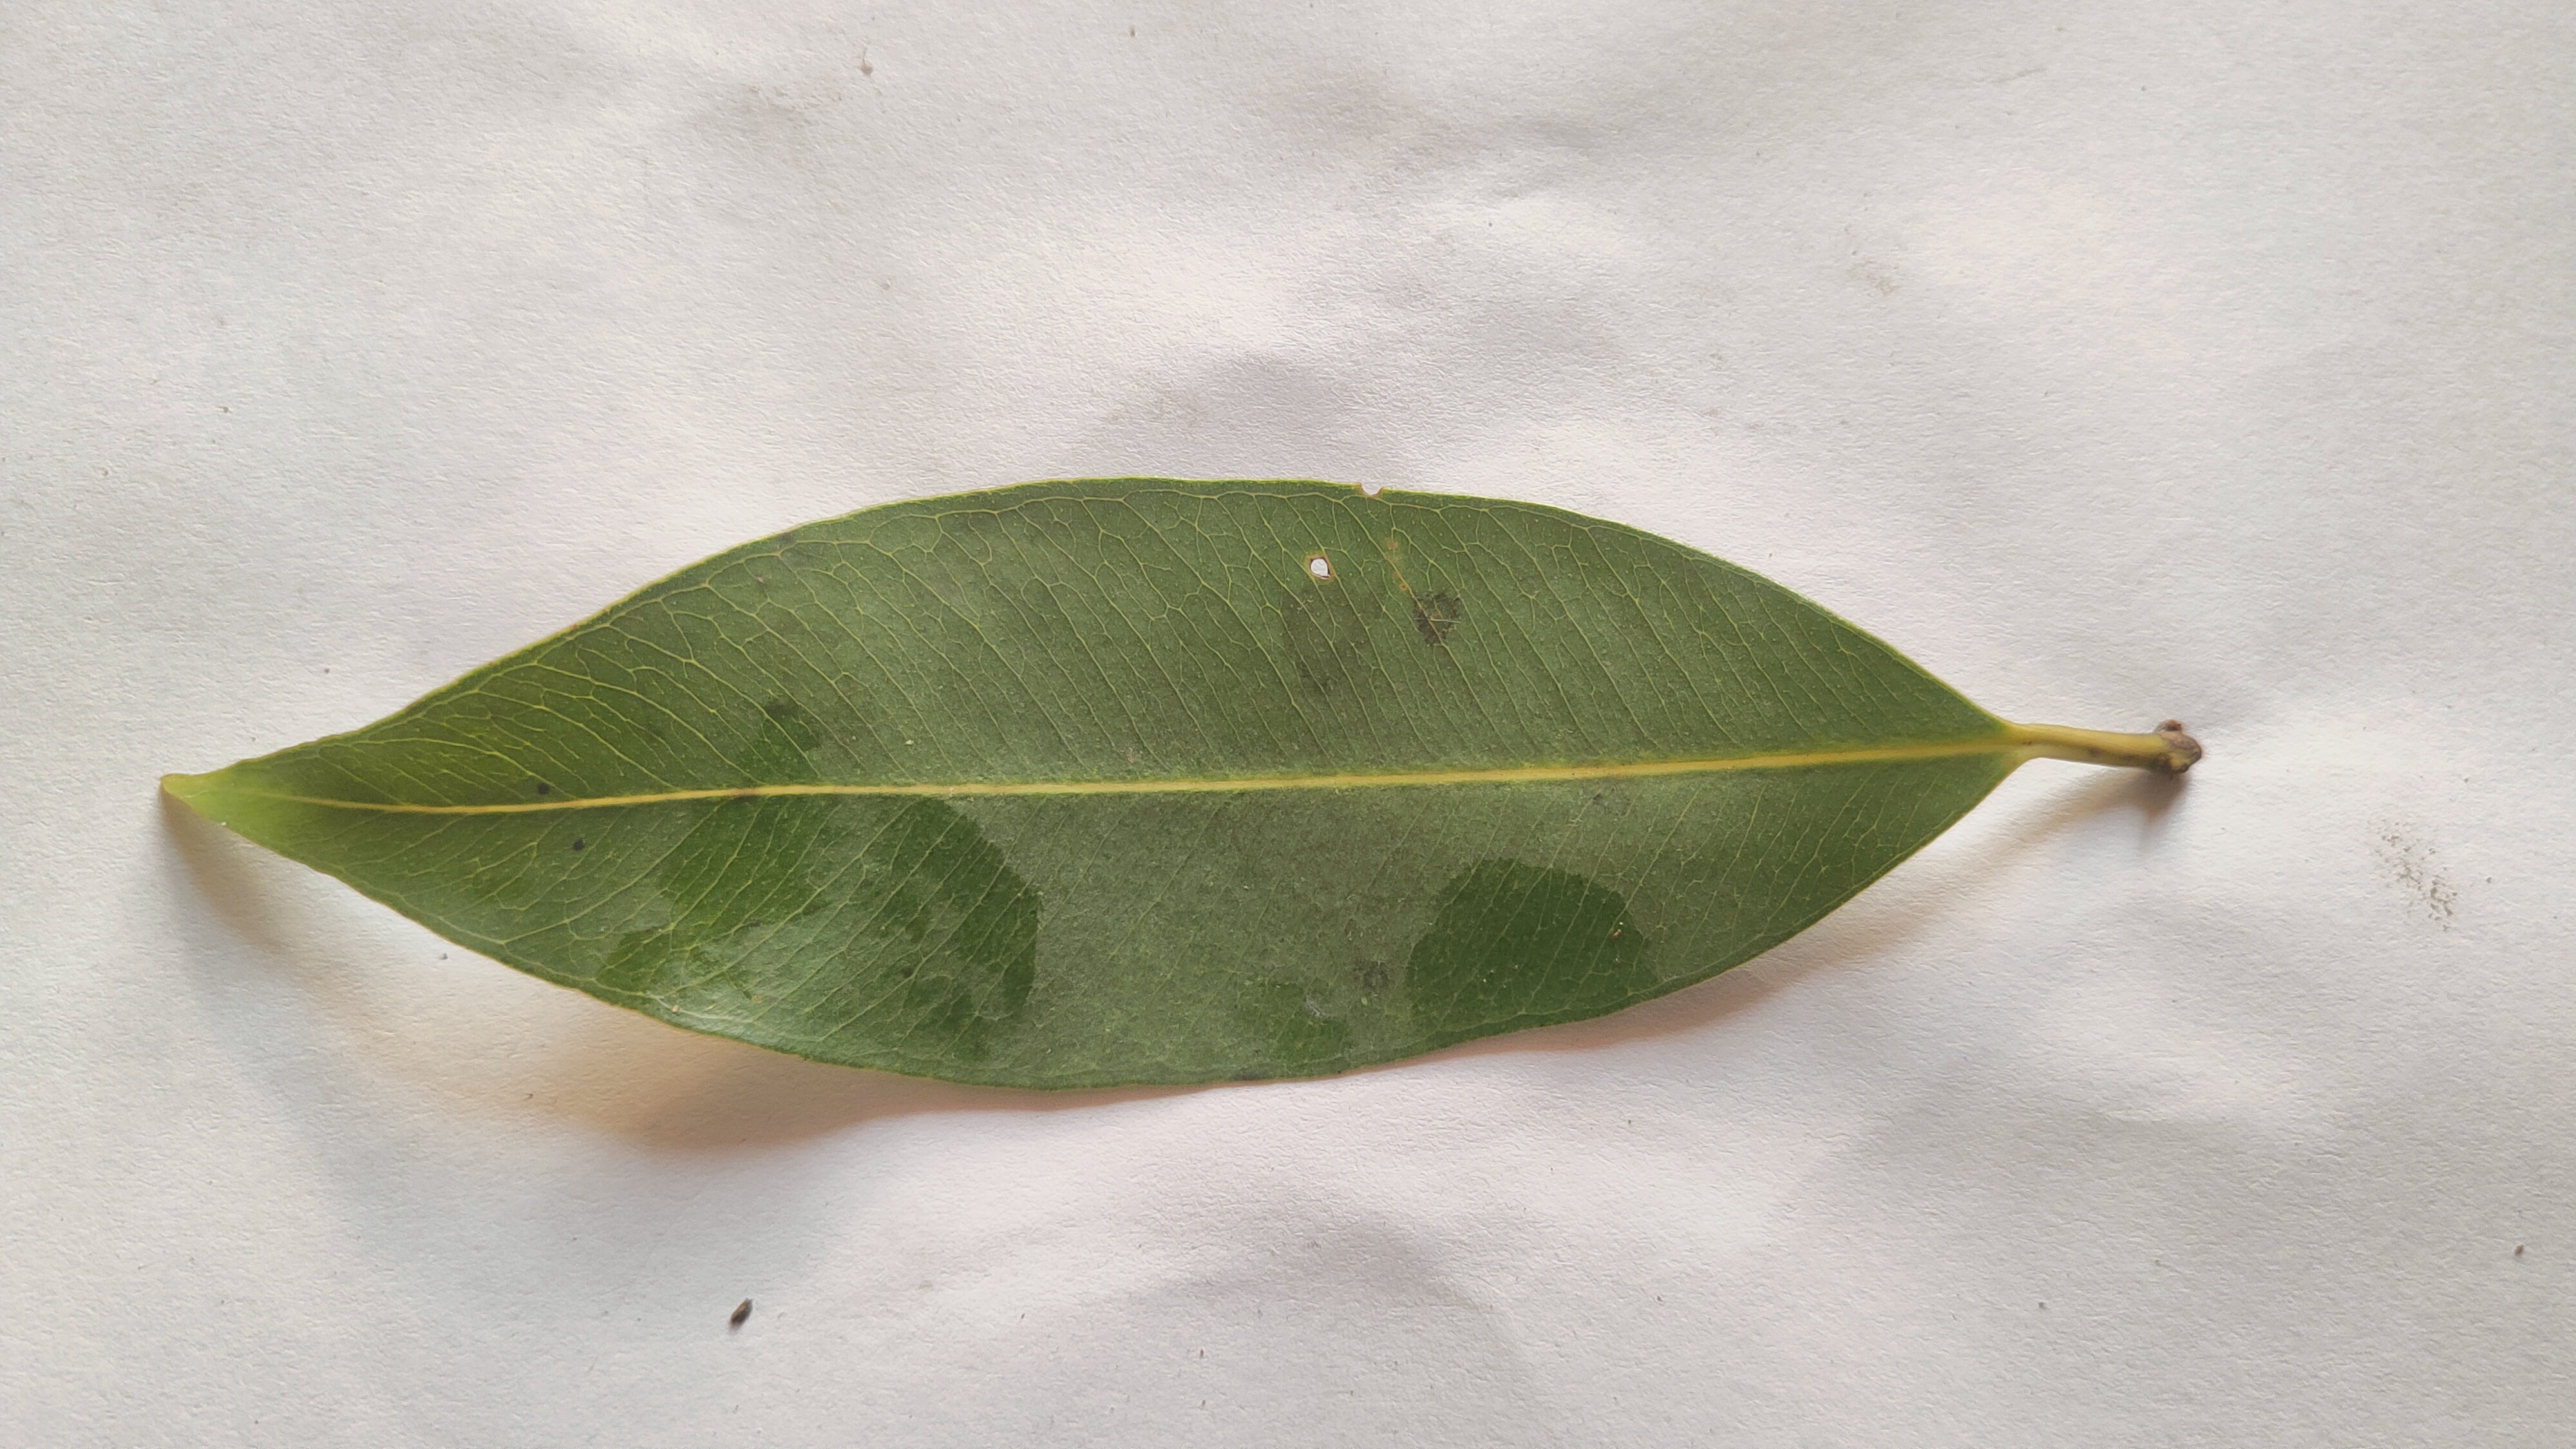
Leaf variety: Black plum